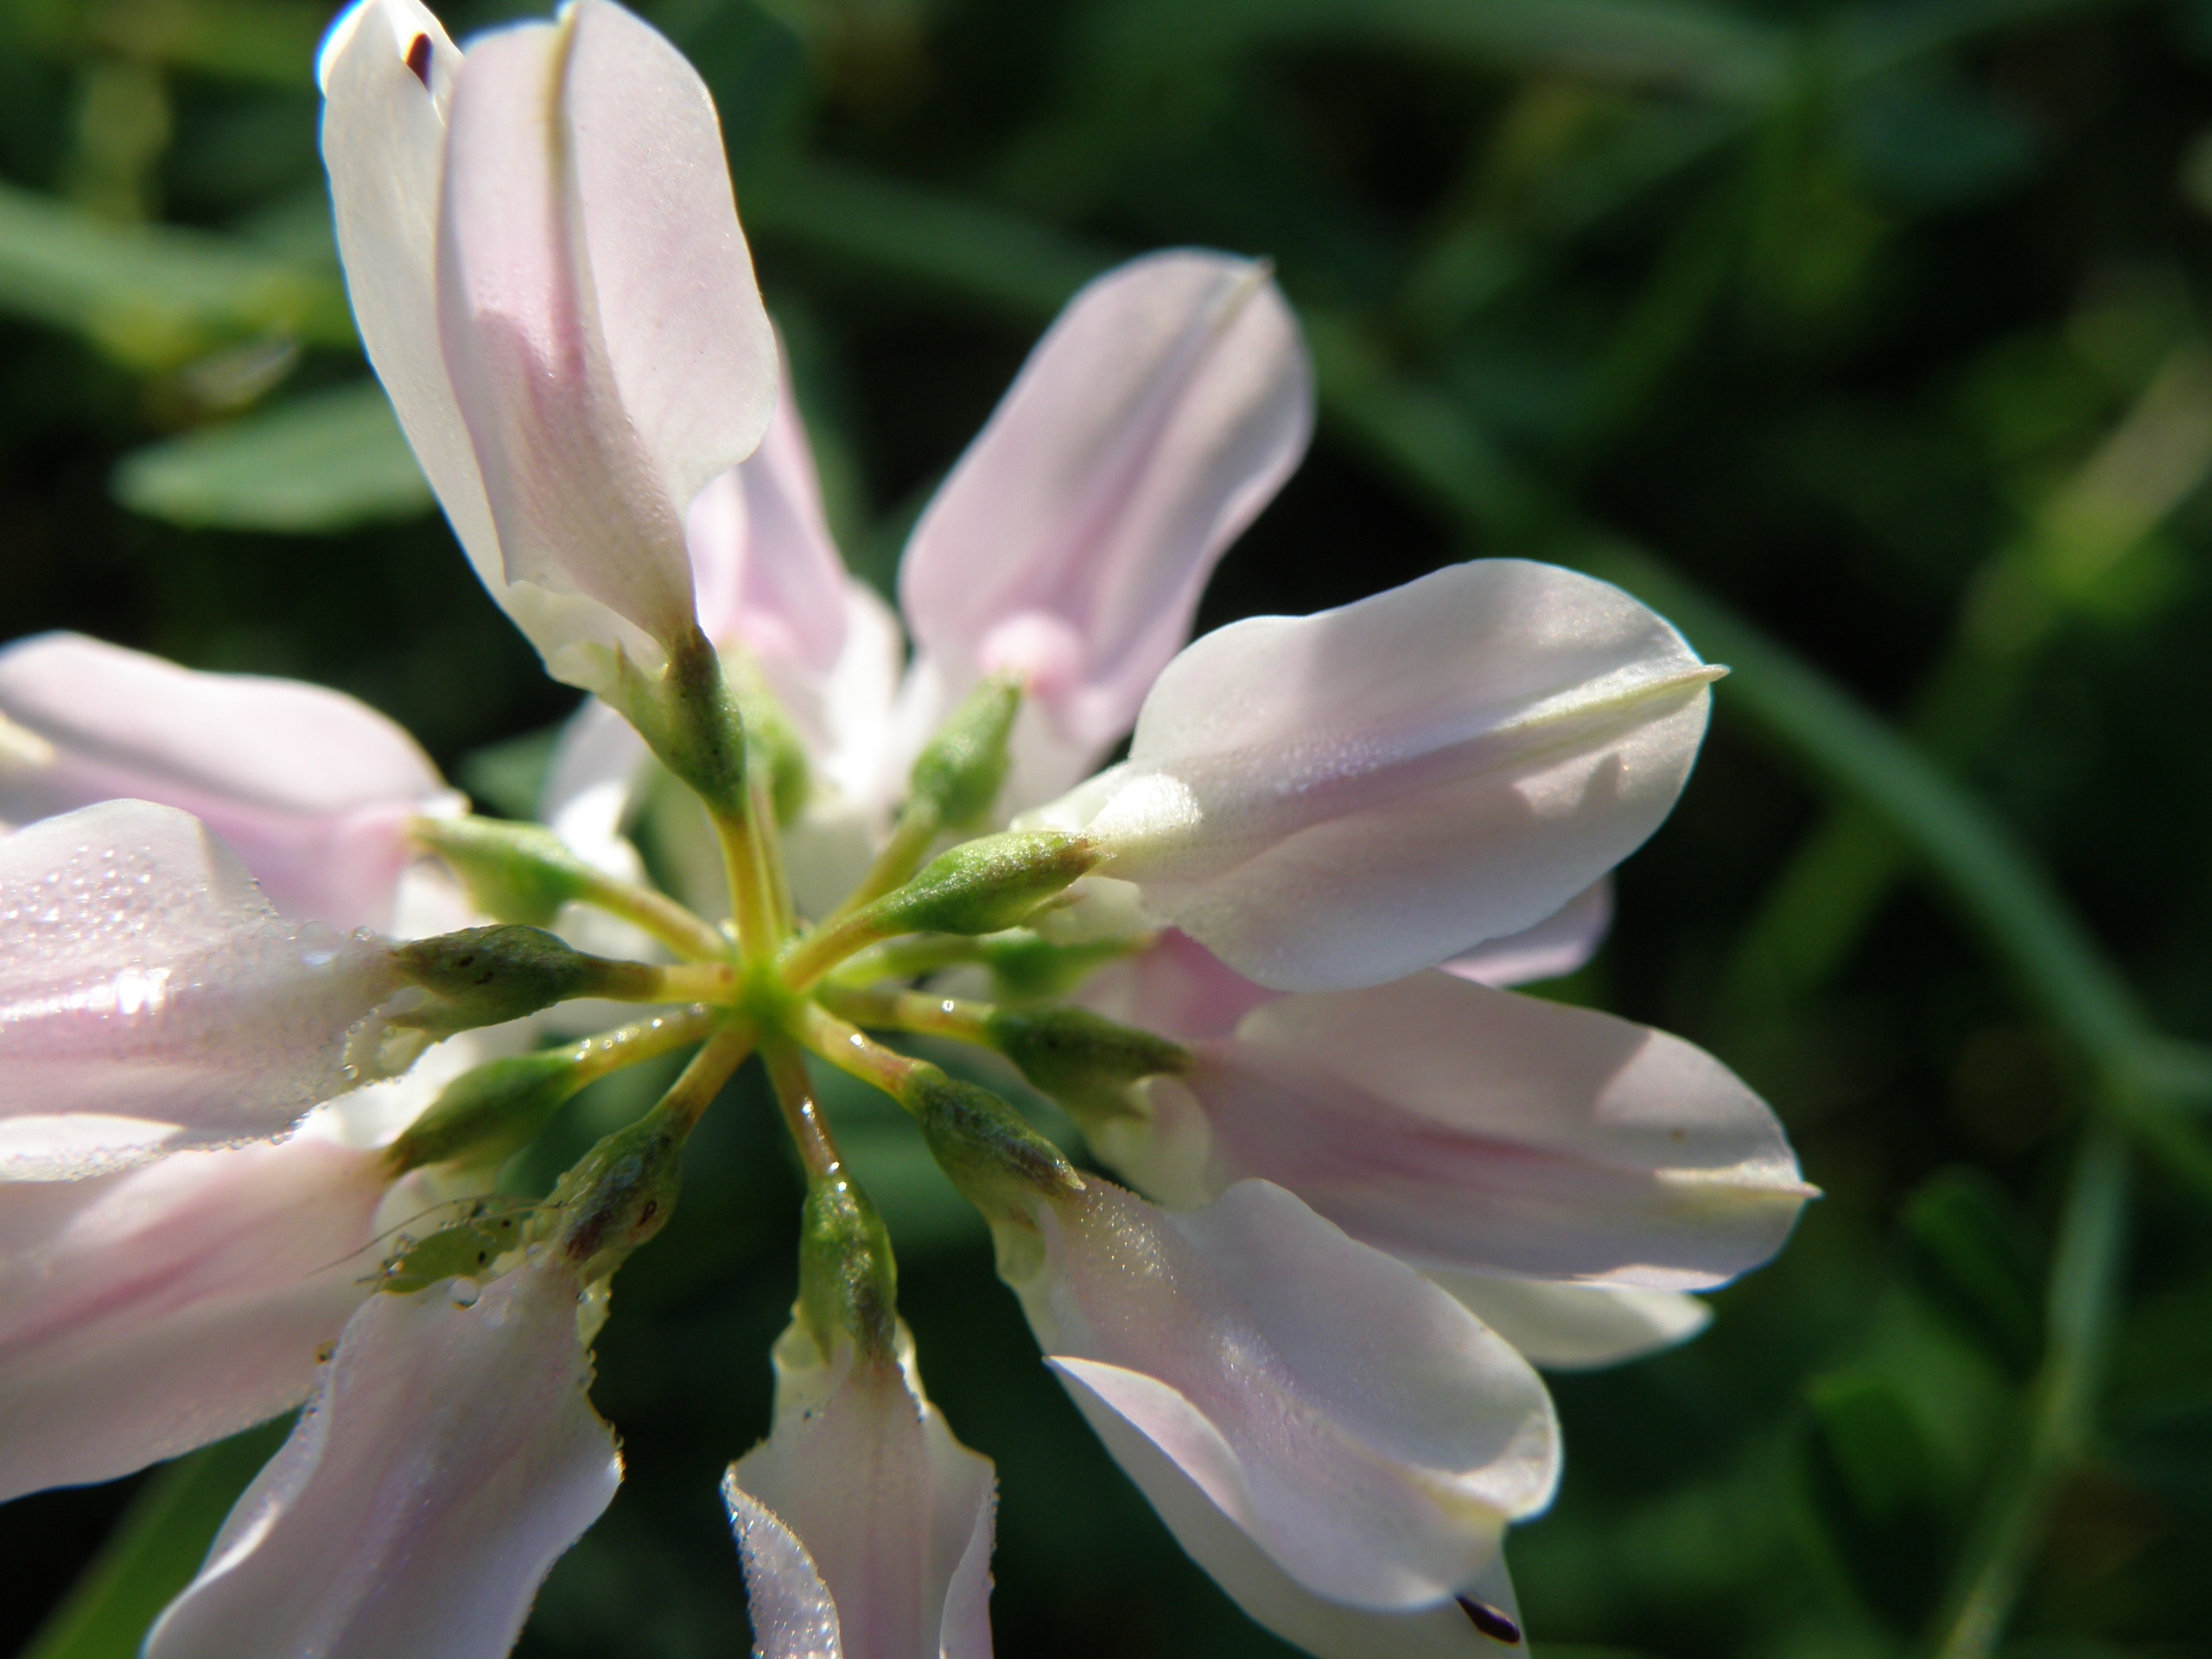
nature, blossom, plant, flower, petal, botany, pink, flora, wildflower, macro photography, flowering plant, securigera varia, land plant, coronilla